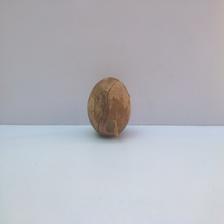
Size: Spoiled